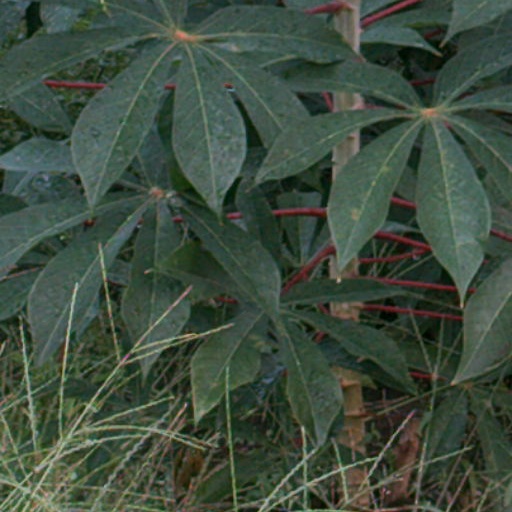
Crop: cassava